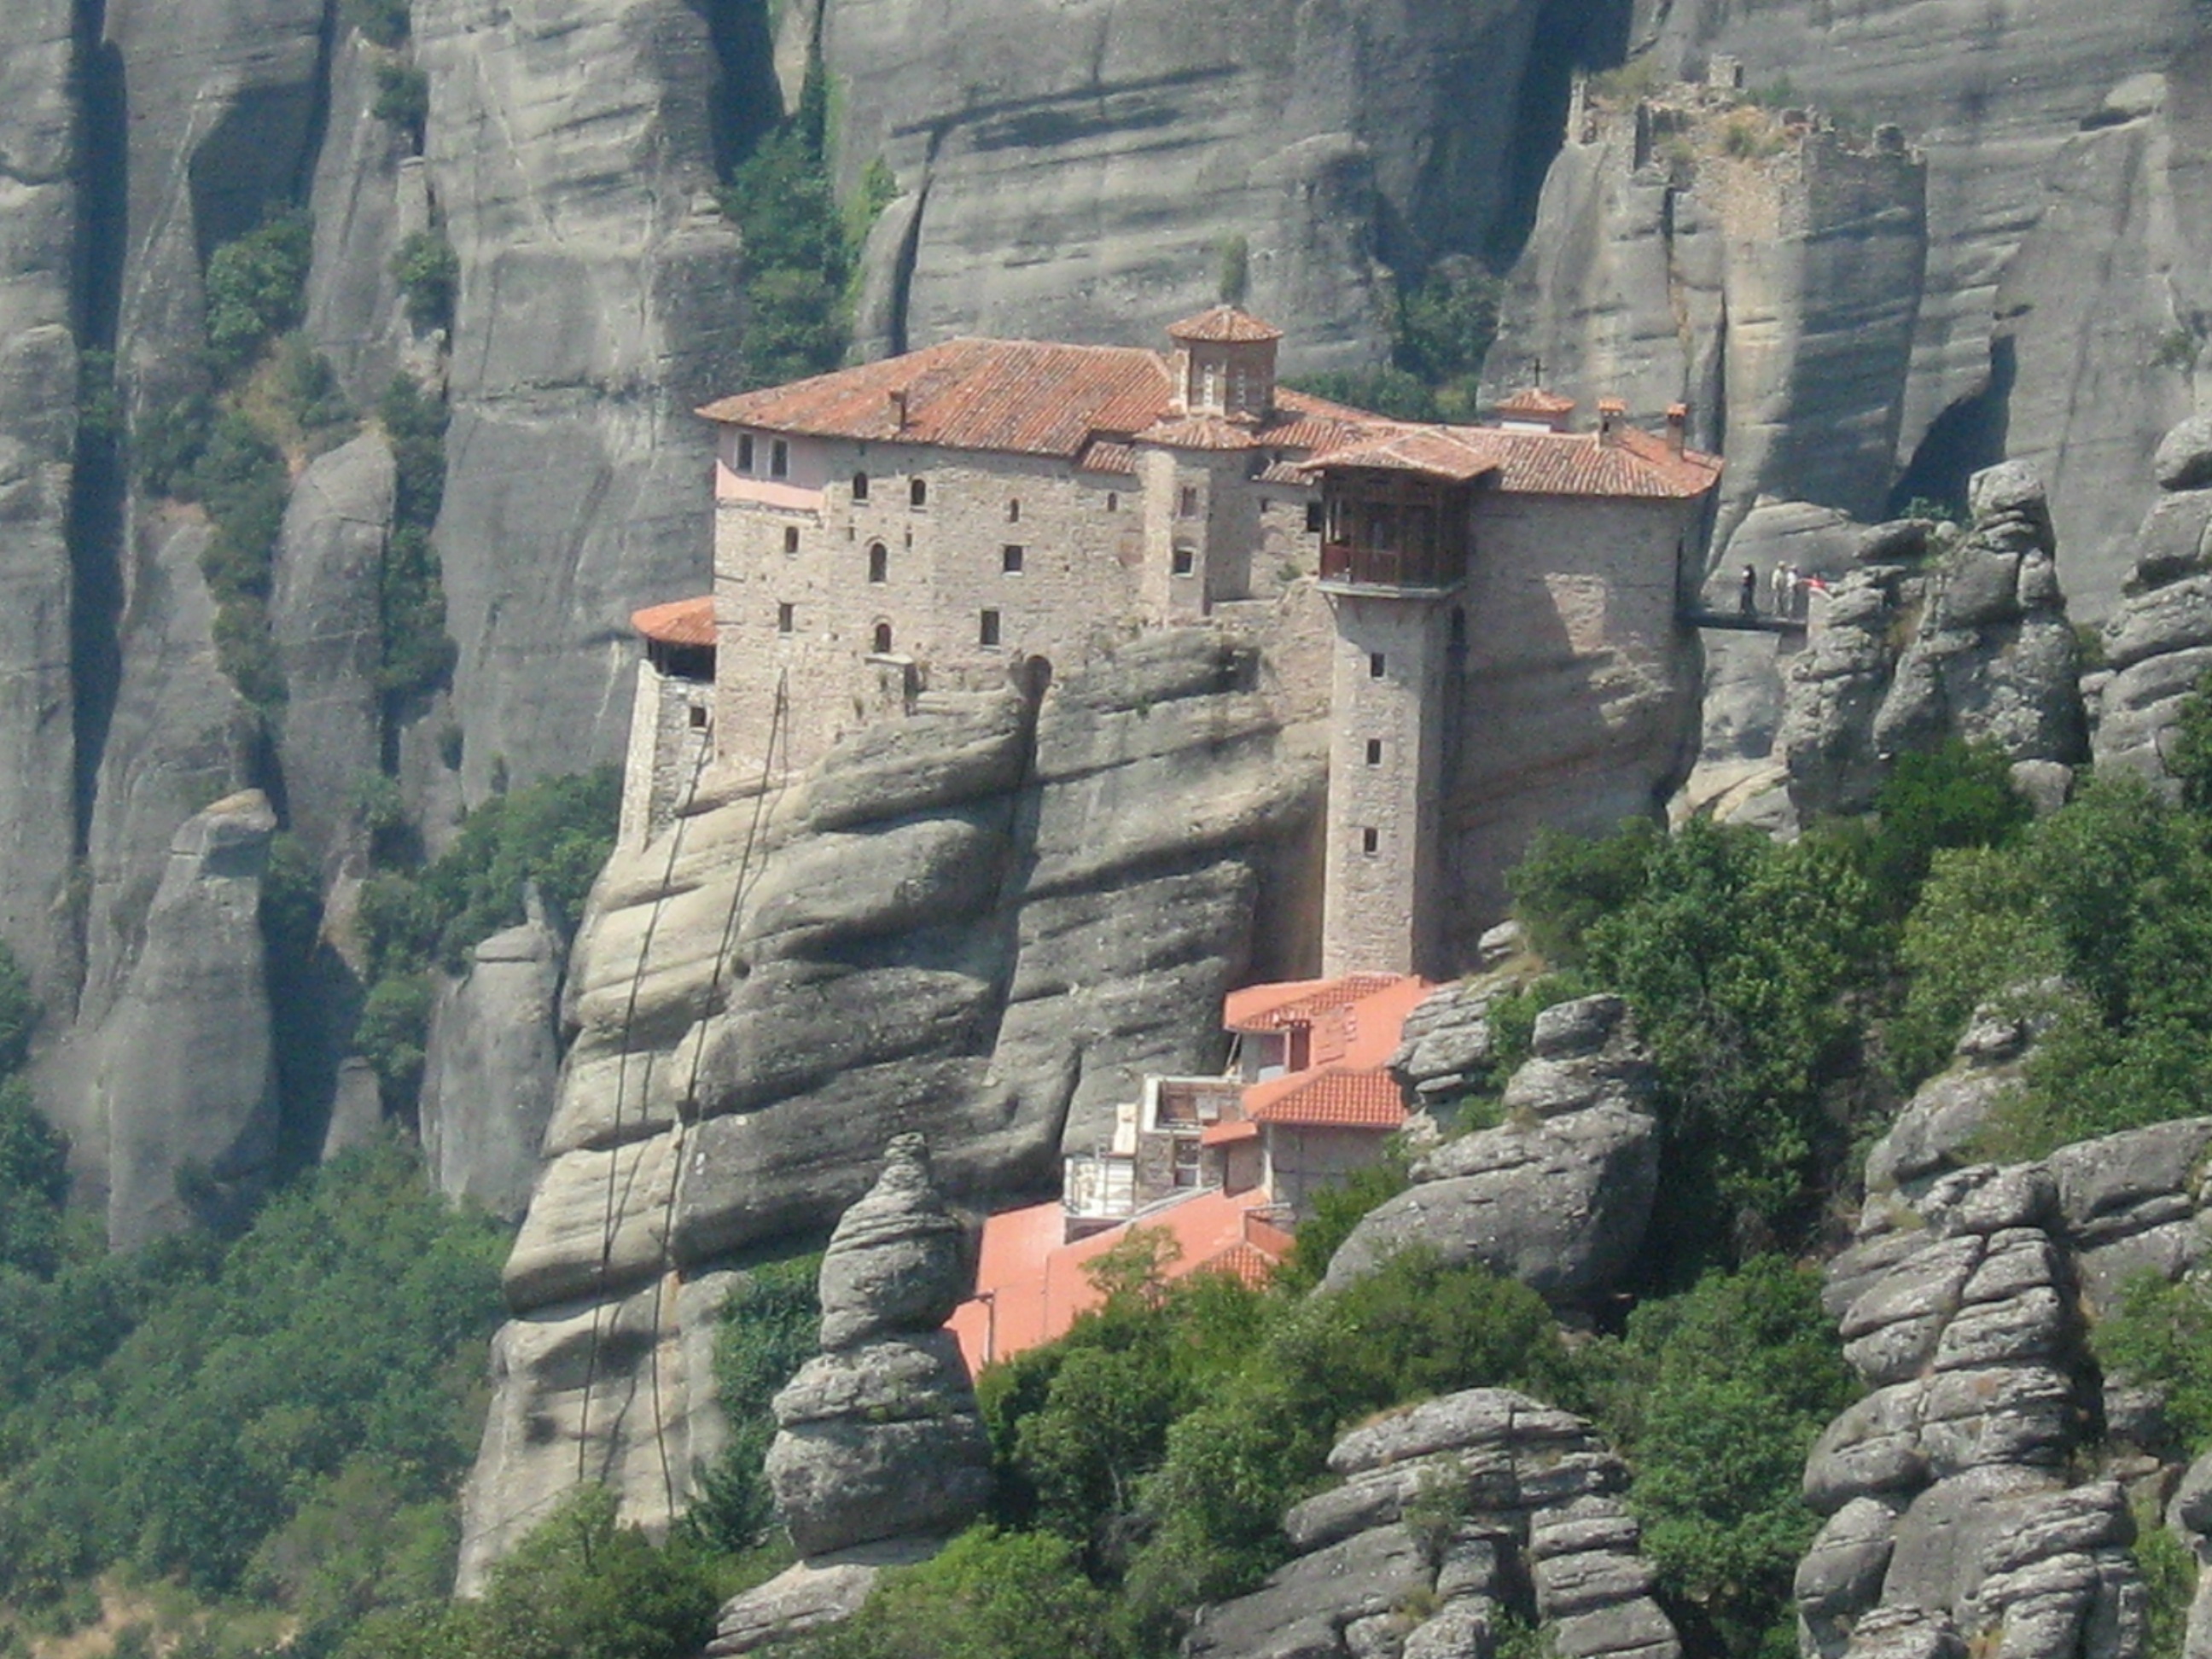
town, wall, cliff, landmark, fortification, tourism, terrain, rocks, ruins, monastery, greece, tours, archaeological site, unesco world heritage site, meteora, historic site, ancient history